Shigeru Yoshida

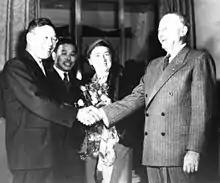
Joseph Dodge meets Finance Minister Hayato Ikeda in 1949.

In February after the election, Joseph Dodge arrived in Japan as financial adviser to SCAP with a mission to stabilize the Japanese economy, which was suffering from rampant inflation and other problems. The Dodge Line, as the plan advocated by Dodge would be called, prescribed strict austerity measures that significantly curtailed public spending and government subsidies.